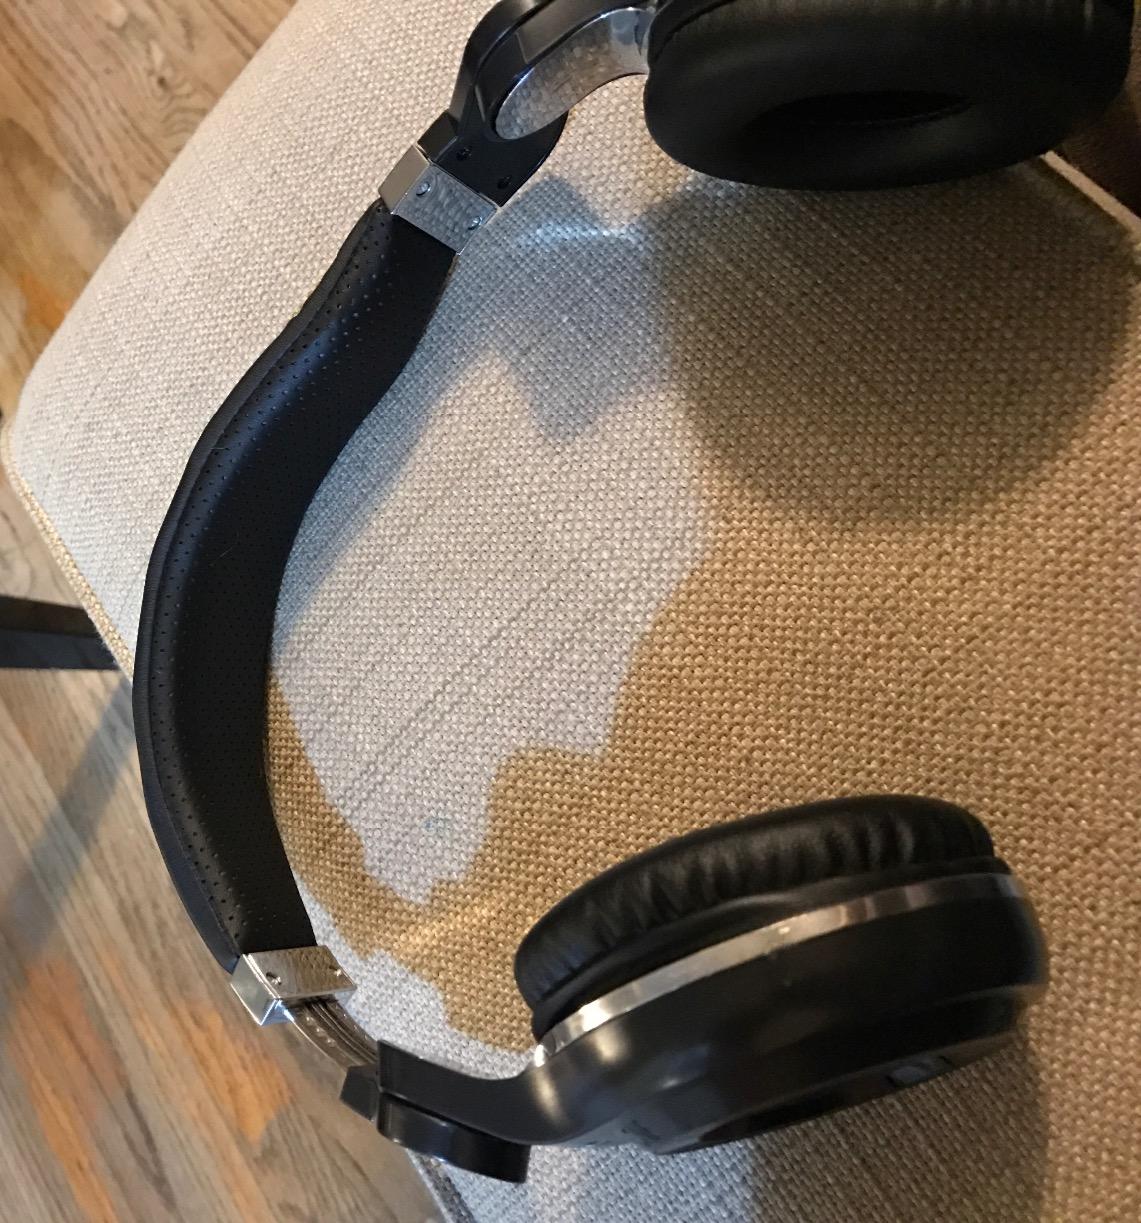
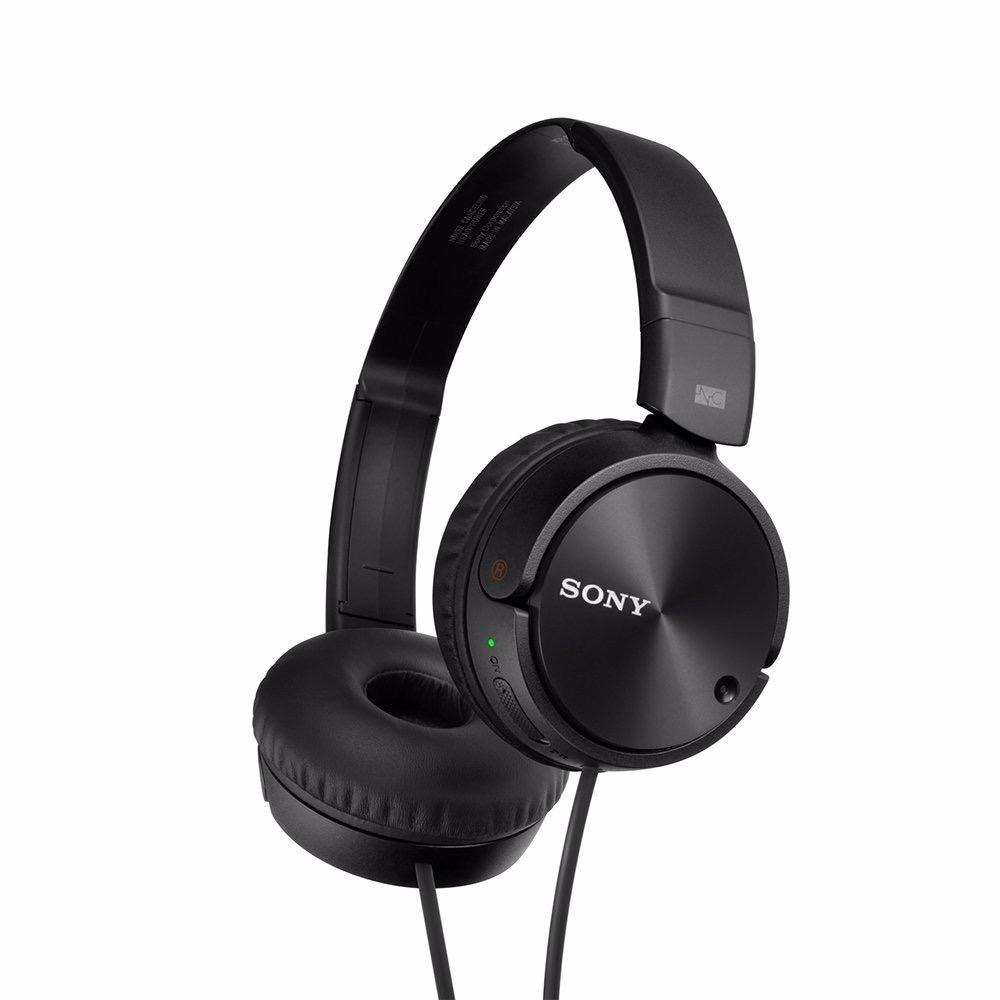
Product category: headphones
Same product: no